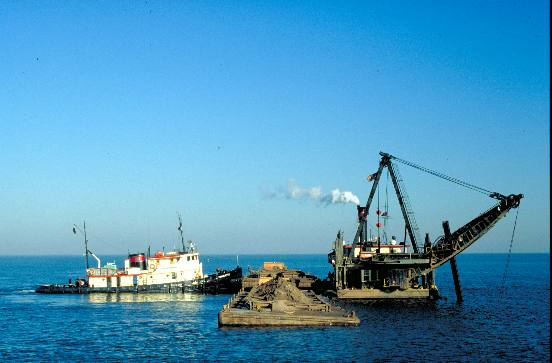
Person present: No